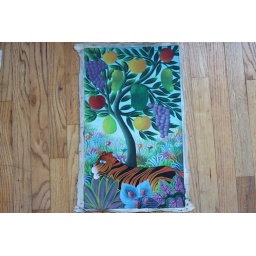
tissaint-y-tiger under fruit tree